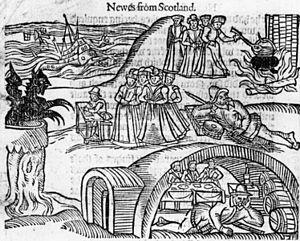
Les procès de sorcellerie en Écosse à l'époque moderne débutent avec le procès des sorcières de North Berwick, en 1589, en accord avec le Witchcraft Act voté par le Parlement d'Écosse en 1563. Avant cette date, quelques procès en sorcellerie sont attestés, mais ils restent rares. Le roi Jacques VI porte un intérêt tout particulier à la question et compose un traité à ce sujet, Daemonologie, en 1597. Bien que son soutien aux chasses aux sorcières diminue par la suite, plusieurs grandes séries de procès se déroulent durant le reste de son règne et jusqu'au milieu du XVIIᵉ siècle. Un certain scepticisme commence à prévaloir après la Restauration, tandis que certaines causes profondes des chasses aux sorcières disparaissent. La dernière exécution connue a lieu en 1706 et le dernier procès en 1727. La loi de 1563 est révoquée en 1736 par le Parlement de Grande-Bretagne.
Les procès des sorcières de North Berwick en 1590 jugèrent un certain nombre d'habitants de la région de l'East Lothian en Écosse, accusés de sorcellerie à la St Andrew's Auld Kirk, une église de North Berwick. Les procès se déroulèrent sur deux ans et concernèrent 70 personnes. Parmi les accusés figurait Francis Stewart, comte de Boswell, conseiller privé, pour une accusation de haute trahison. Les « sorcières » tenaient leur covens au Auld Kirk Green, dans l'actuel port de North Berwick. Les aveux furent obtenus par torture.